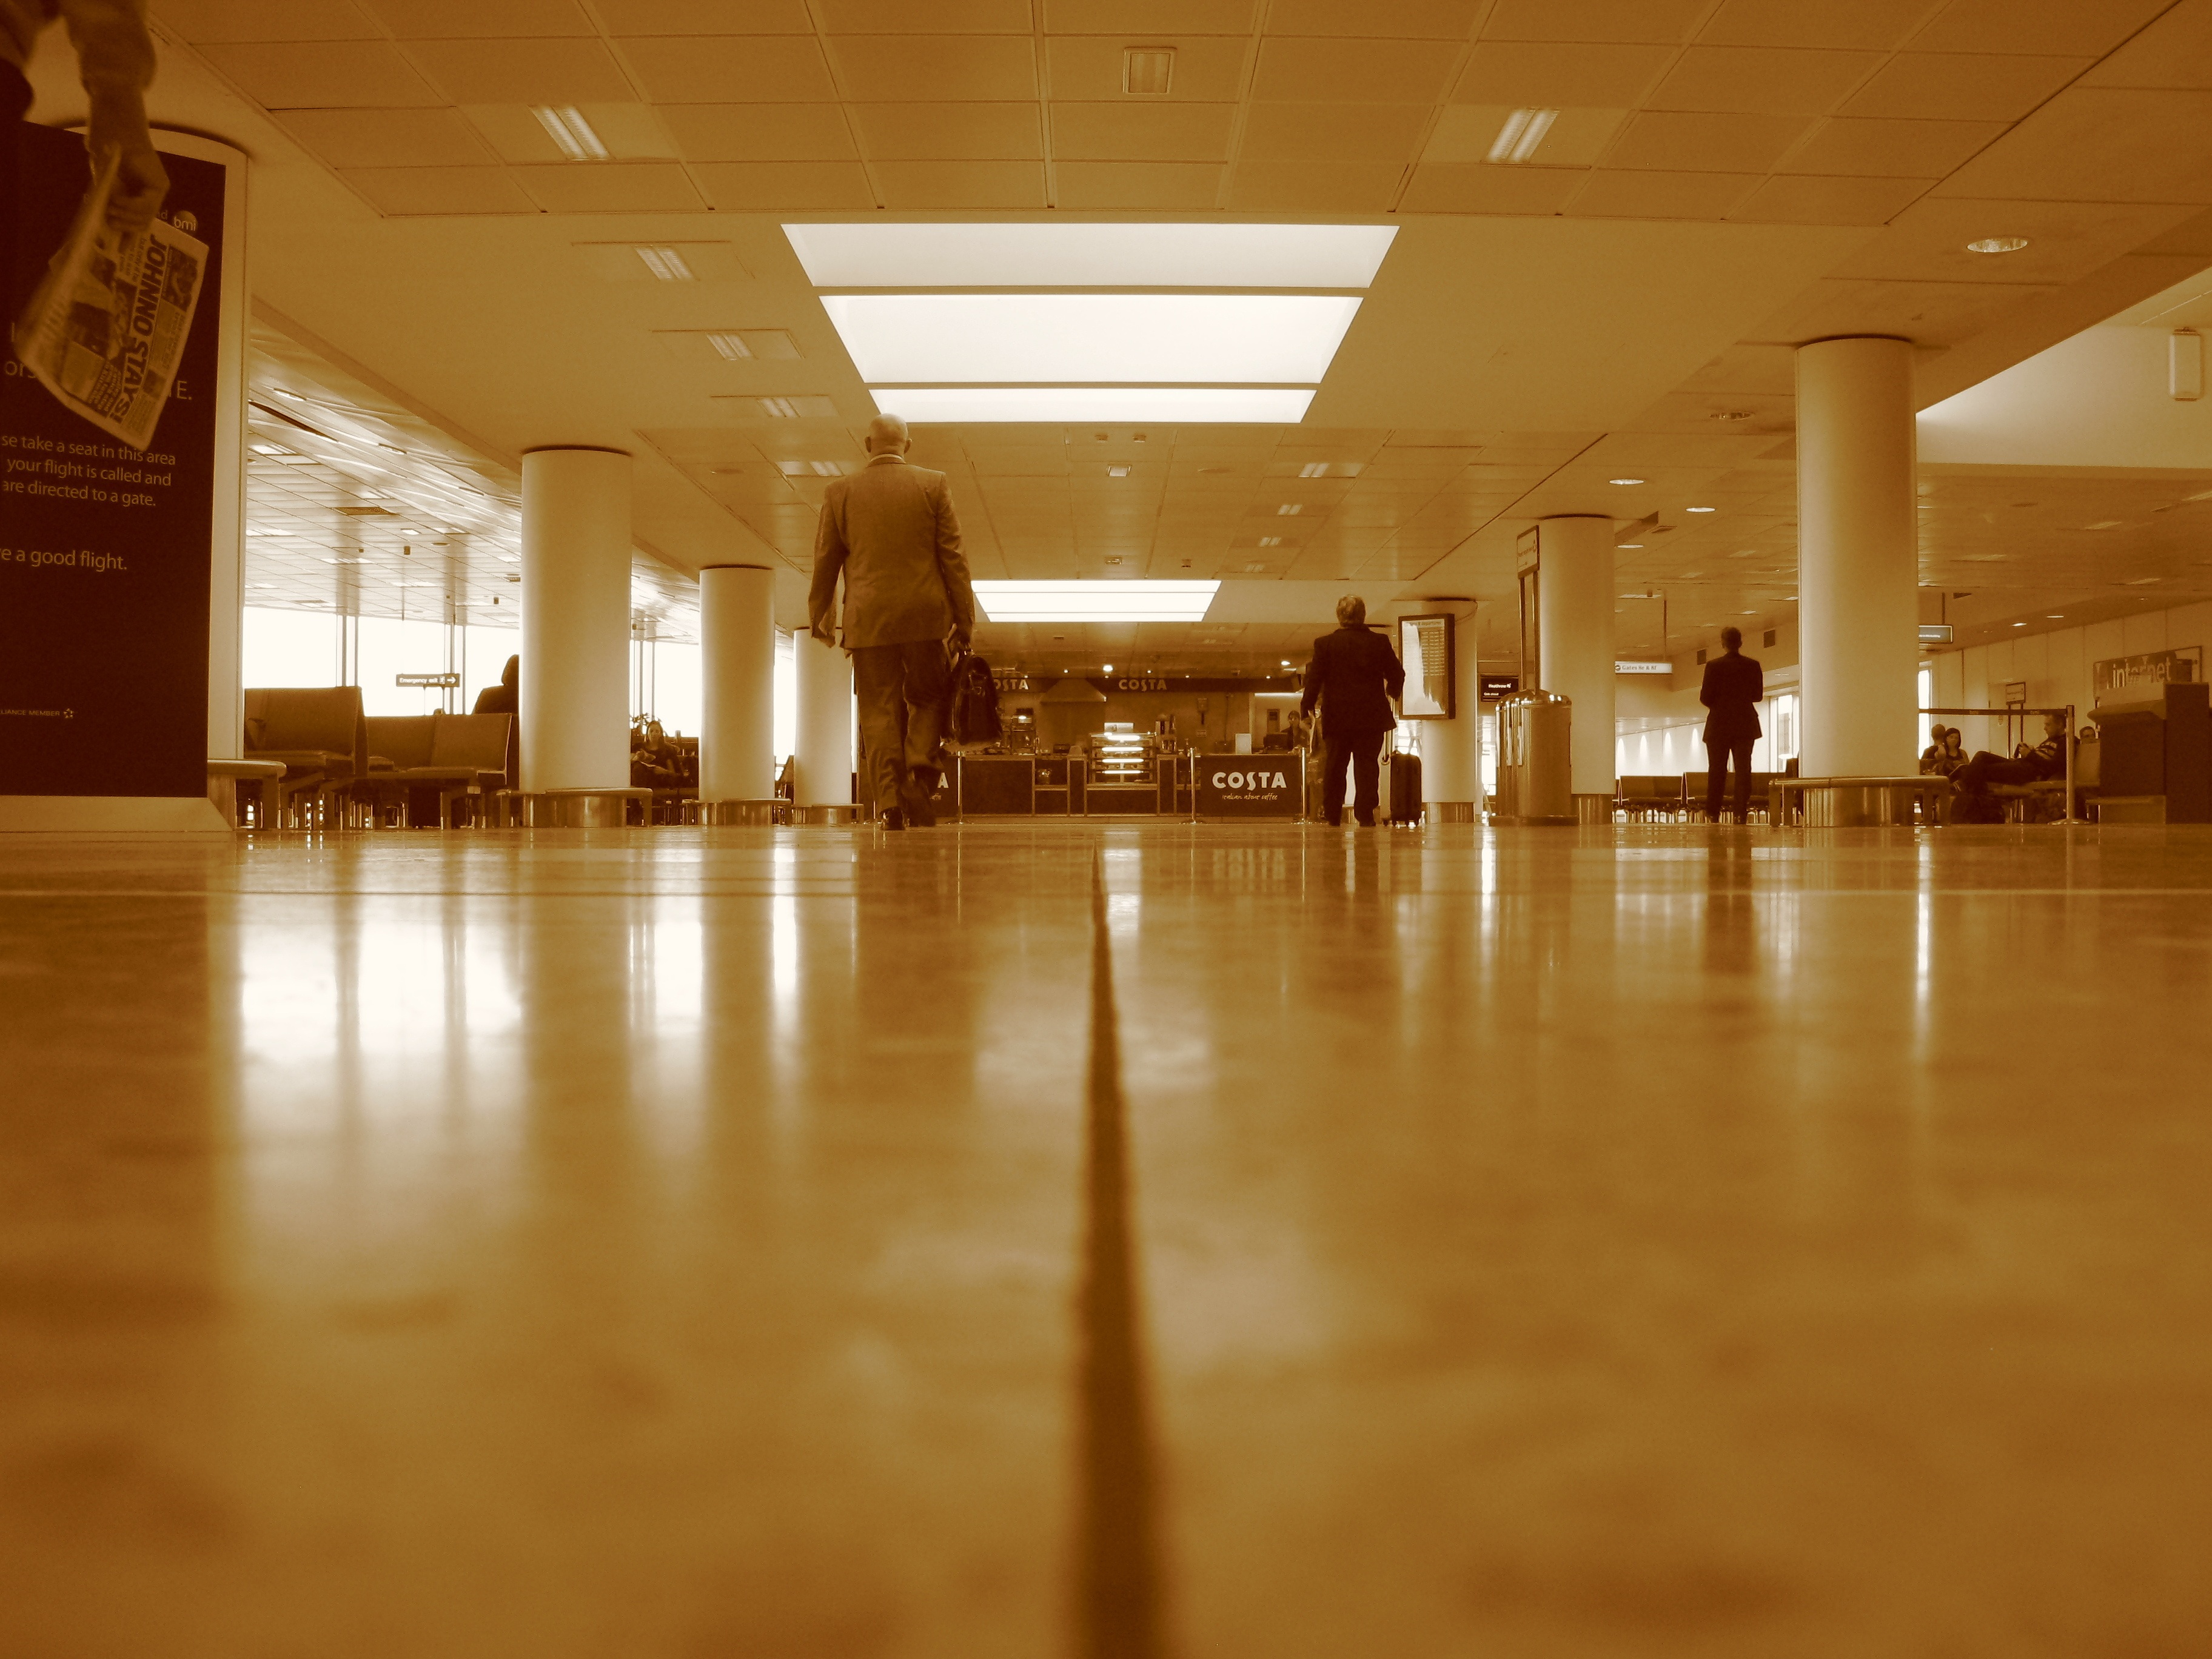
wood, floor, airport, vacation, travel, transportation, ceiling, hall, flight, holiday, interior design, departure, arrival, terminal, ballroom, tourist attraction, lobby, art gallery, flooring, wood flooring